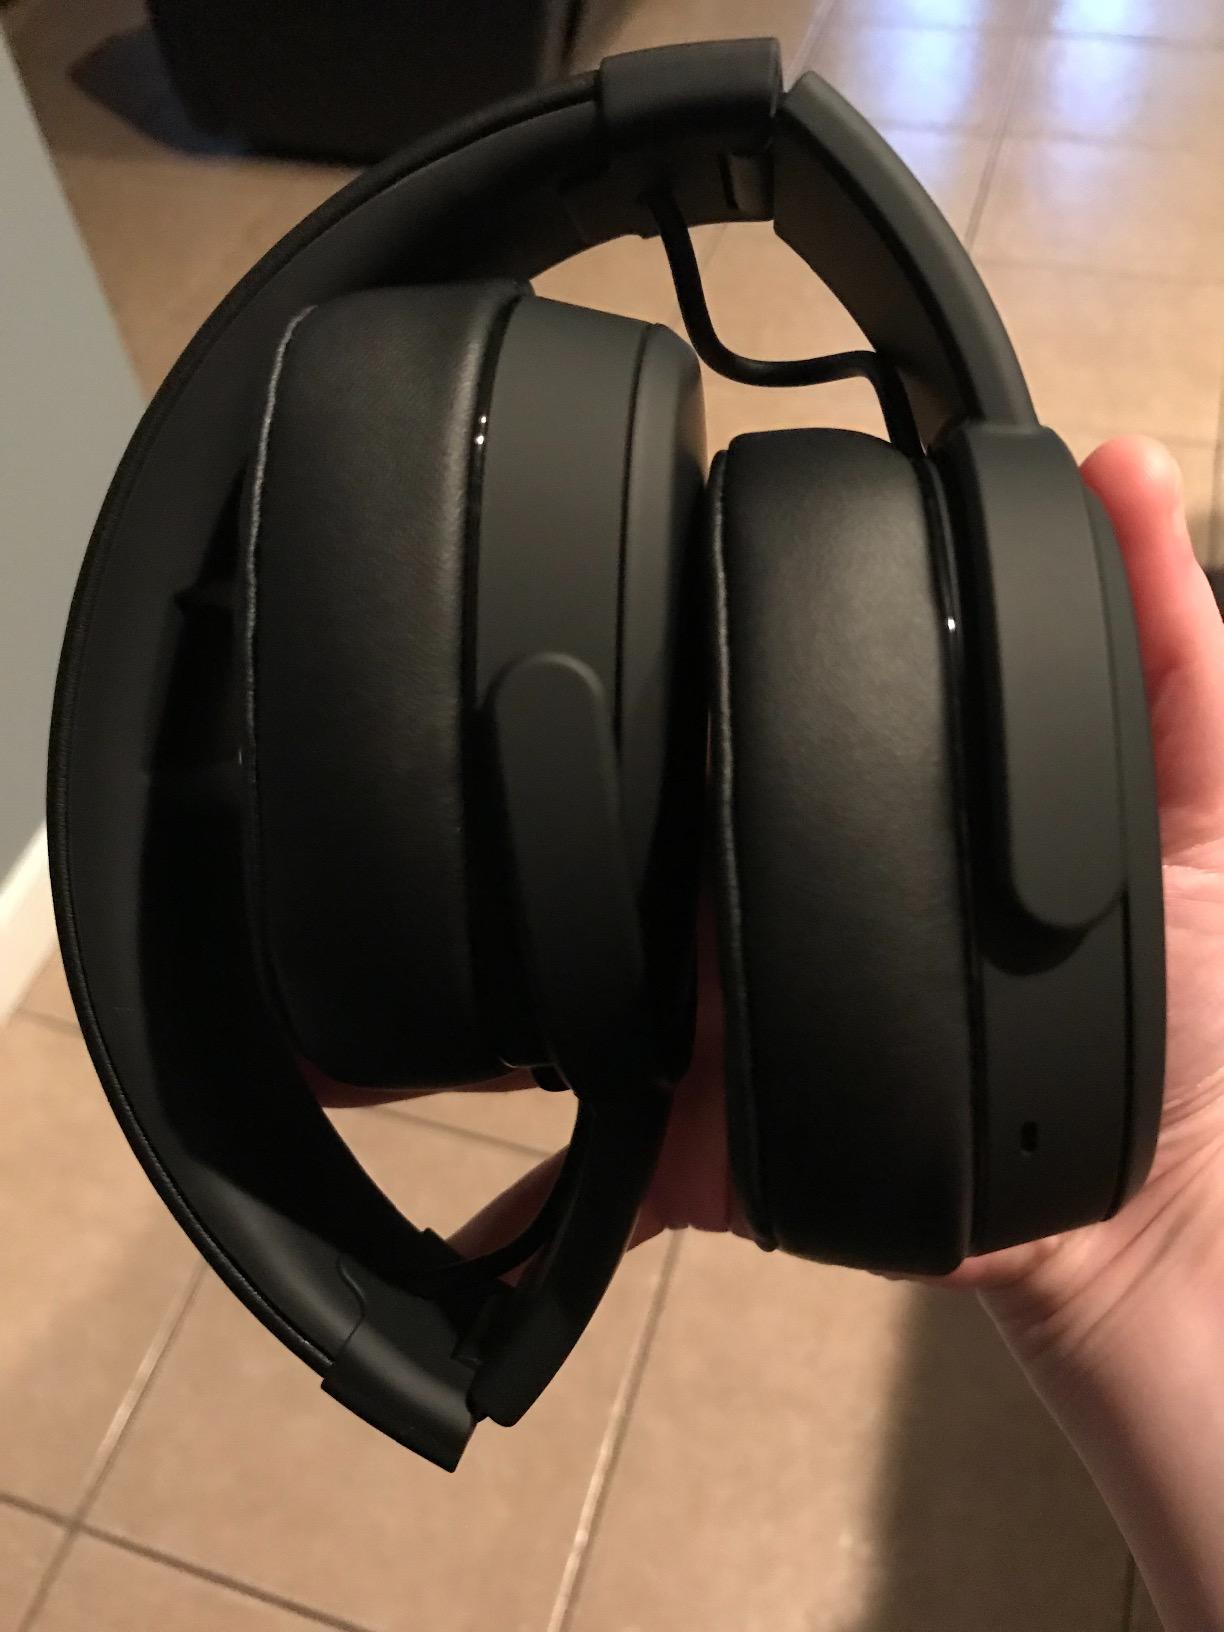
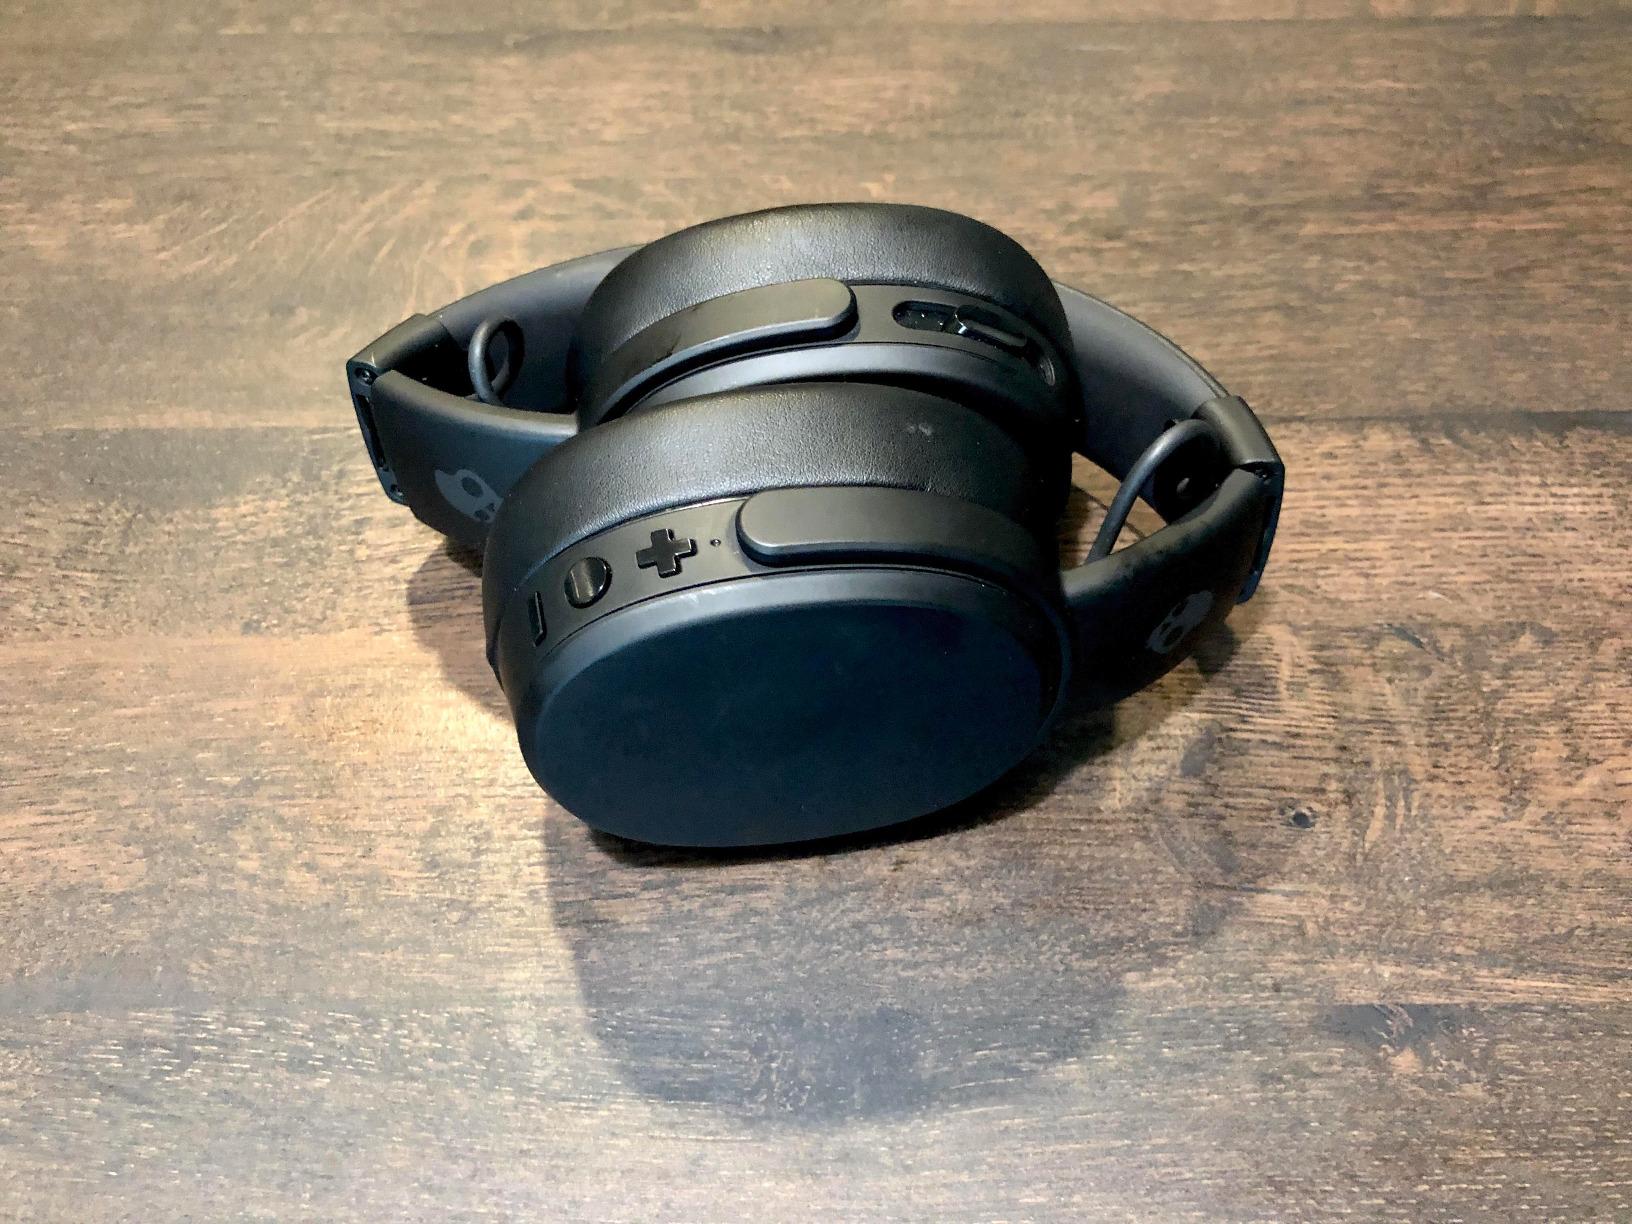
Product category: headphones
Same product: yes